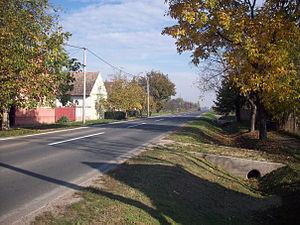
Banovci est un village situé dans le comitat de Vukovar-Syrmie, en Croatie. Village habité par des Serbes.